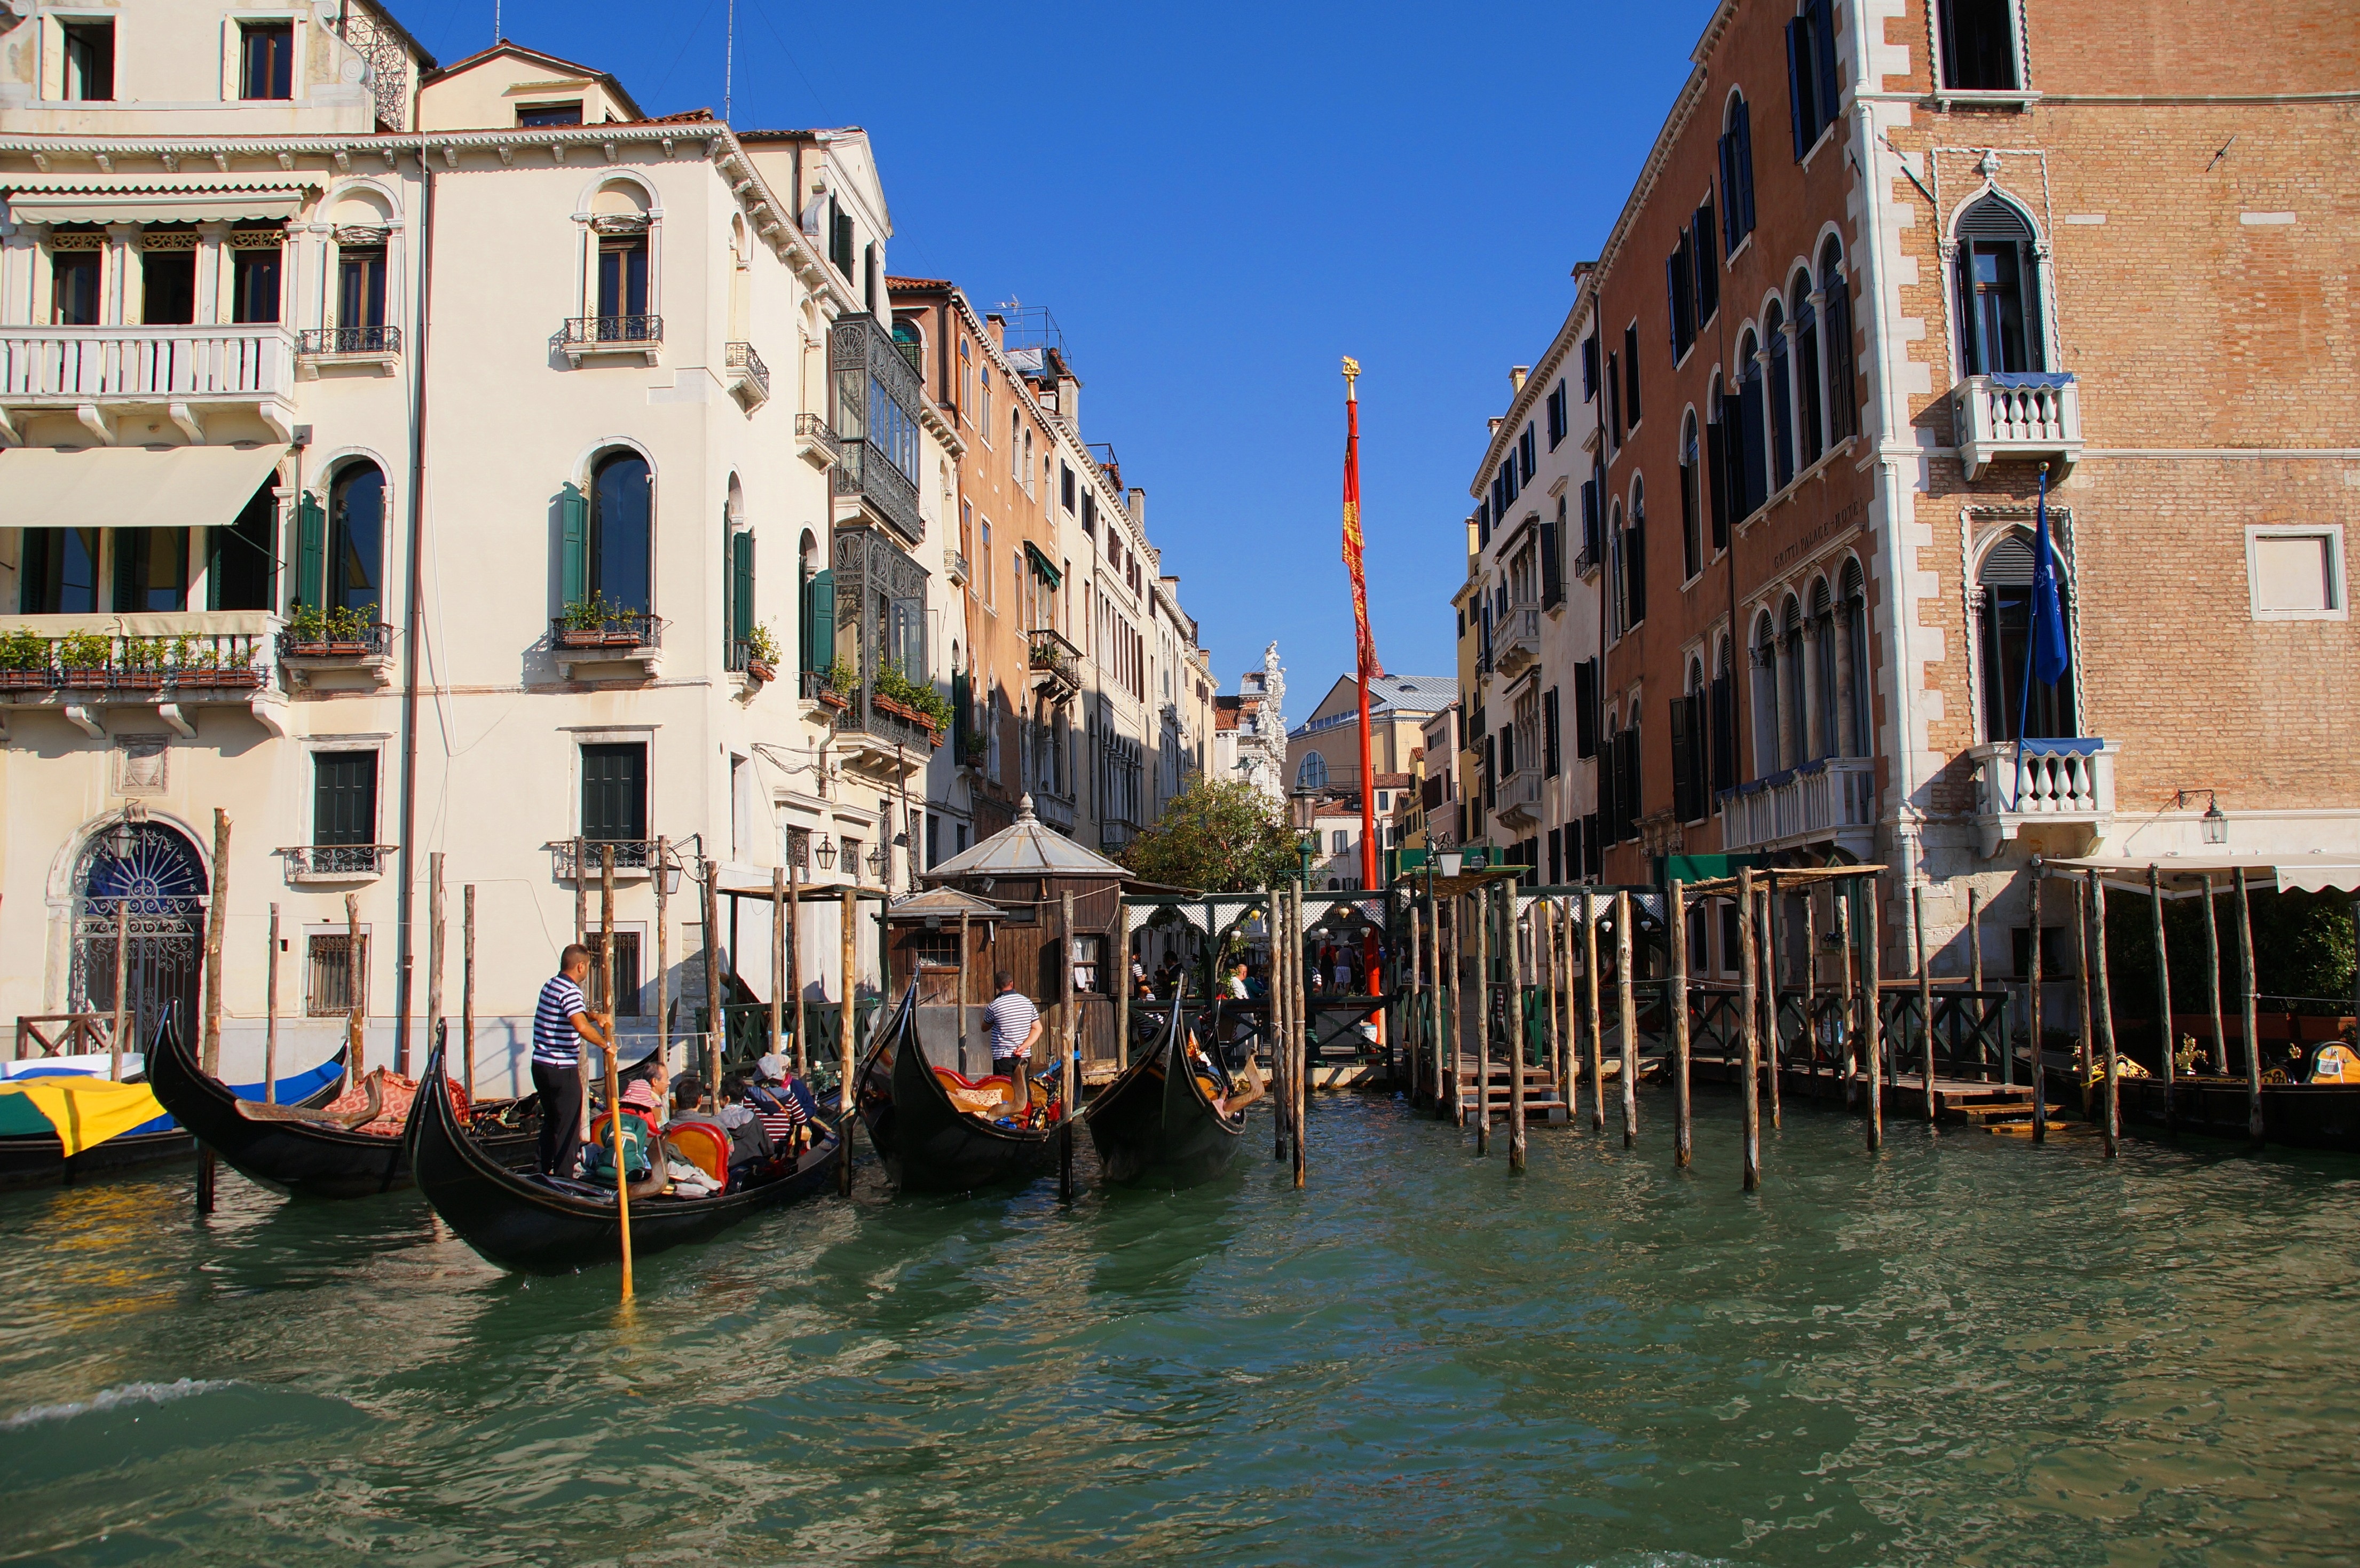
boat, town, palace, canal, vehicle, holiday, lagoon, italy, venice, tourism, waterway, venezia, gondola, gondolas, watercraft, gondolier, landform, geographical feature, italy palazzo